Piazza Medaglie d'Oro

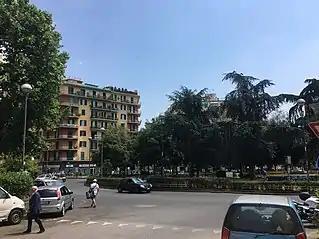
Piazza Medaglie d'Oro in 2017.

Although therefore already planned in 1886, the works began only in 1927, based on an agreement stipulated the previous year and which provided for the accommodation of over fifty thousand people on an extension of about 250,000 square meters, with only modifications minors to the design of Giambarba. The works continued for several years, while Piazza Medaglie d'Oro in particular was completed in 1930.